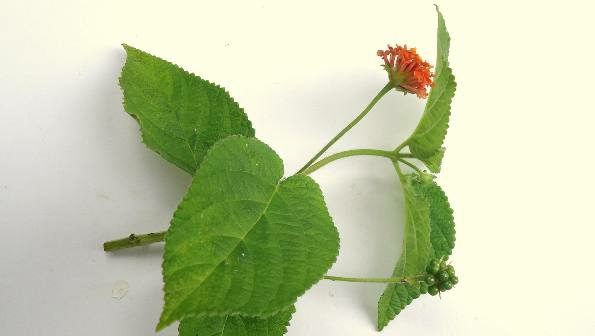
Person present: No